Giovanni Guicciardi

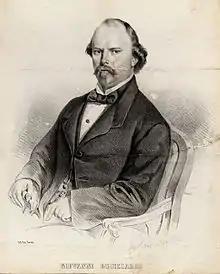
Giovanni Guicciardi

Giovanni Guicciardi (12 January 1819 – 4 October 1883) was an Italian opera singer who sang leading baritone roles in the opera houses of Italy and Portugal. He is most remembered today for having created the role of Count di Luna in Verdi's "Il trovatore". He created also several other leading roles in operas by lesser known Italian composers. Guicciardi accumulated a considerable fortune during the course of his career. After his retirement from the stage, he taught without payment in music schools in his native city, Reggio Emilia, and presided over a charity for orphaned musicians. He died in San Polo d'Enza at the age of 64.